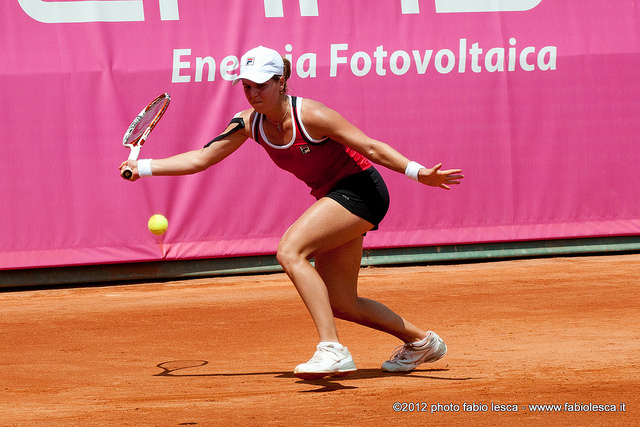
một nữ vận động viên tennis đang đưa vợt ra sau để đánh bóng